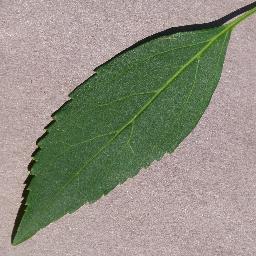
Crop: cherry
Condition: (including_sour)_healthy